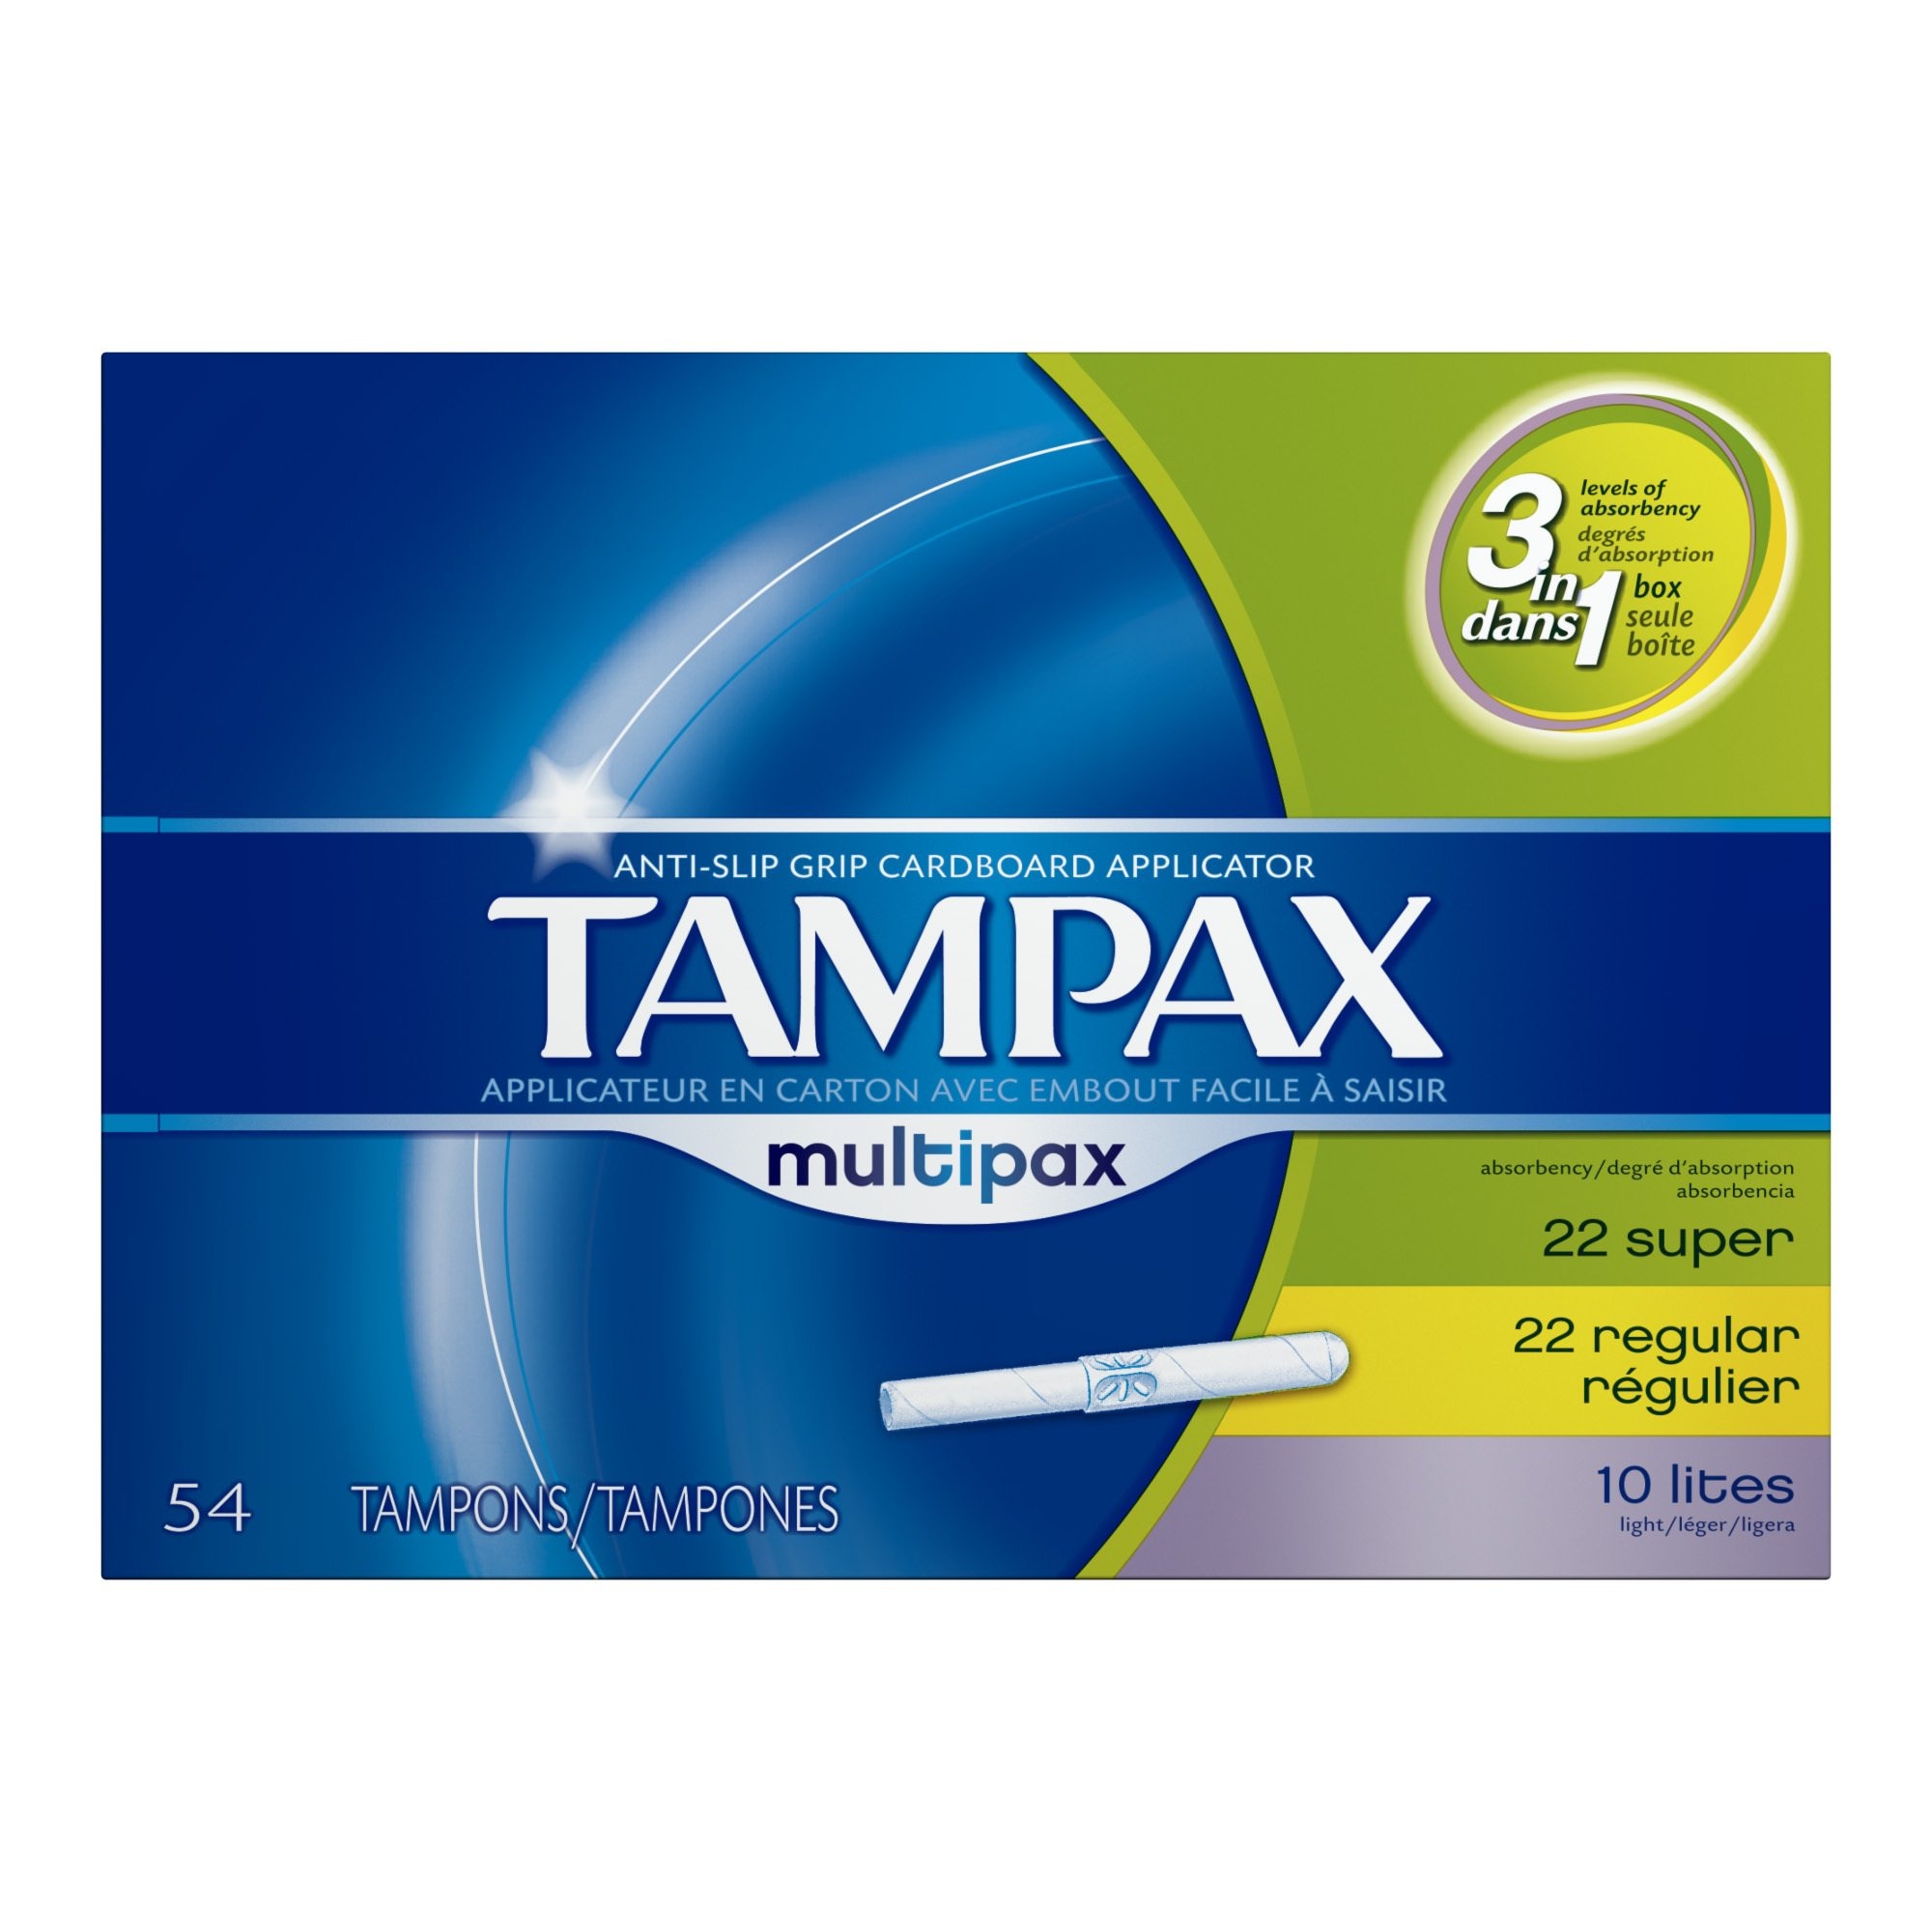
Item Name: Tampax Anti-Slip Grip Cardboard Applicator, Lites/Regular/Super Multipax absorbency Tampons 54 Count
Bullet Point 1: LeakGuard Skirt helps stop leaks before they happen
Bullet Point 2: Anti-slip Grip for easy insertion
Bullet Point 3: FormFit gently expands to fit your unique shape
Bullet Point 4: Tampax tampons offer up to 8 hours of comfortable protection
Bullet Point 5: Tampax Multipax Cardboard Applicator Tampons
Value: 54.0
Unit: Count

Price: 19.98